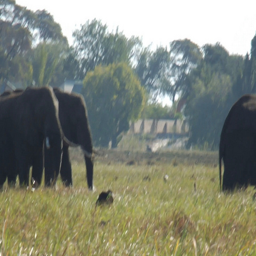
A bunch of elephants are standing in a field.
Blurry photograph of tusked elephants walking in grass
A group of elephants walk in a field of grass.
Two elephants that are standing in the grass.
A small group of elephant moving through the grass.